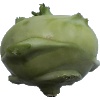
Label: kohlrabi